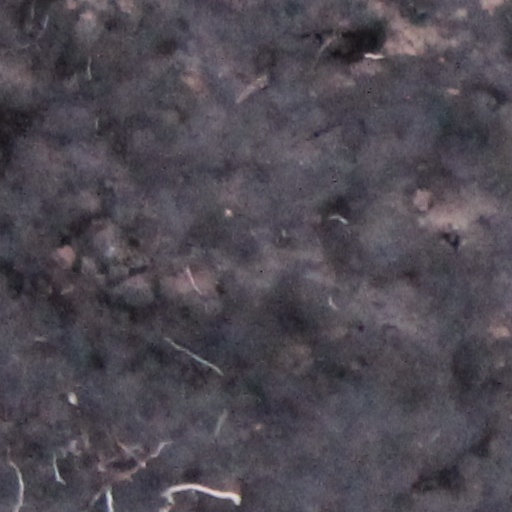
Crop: wheat